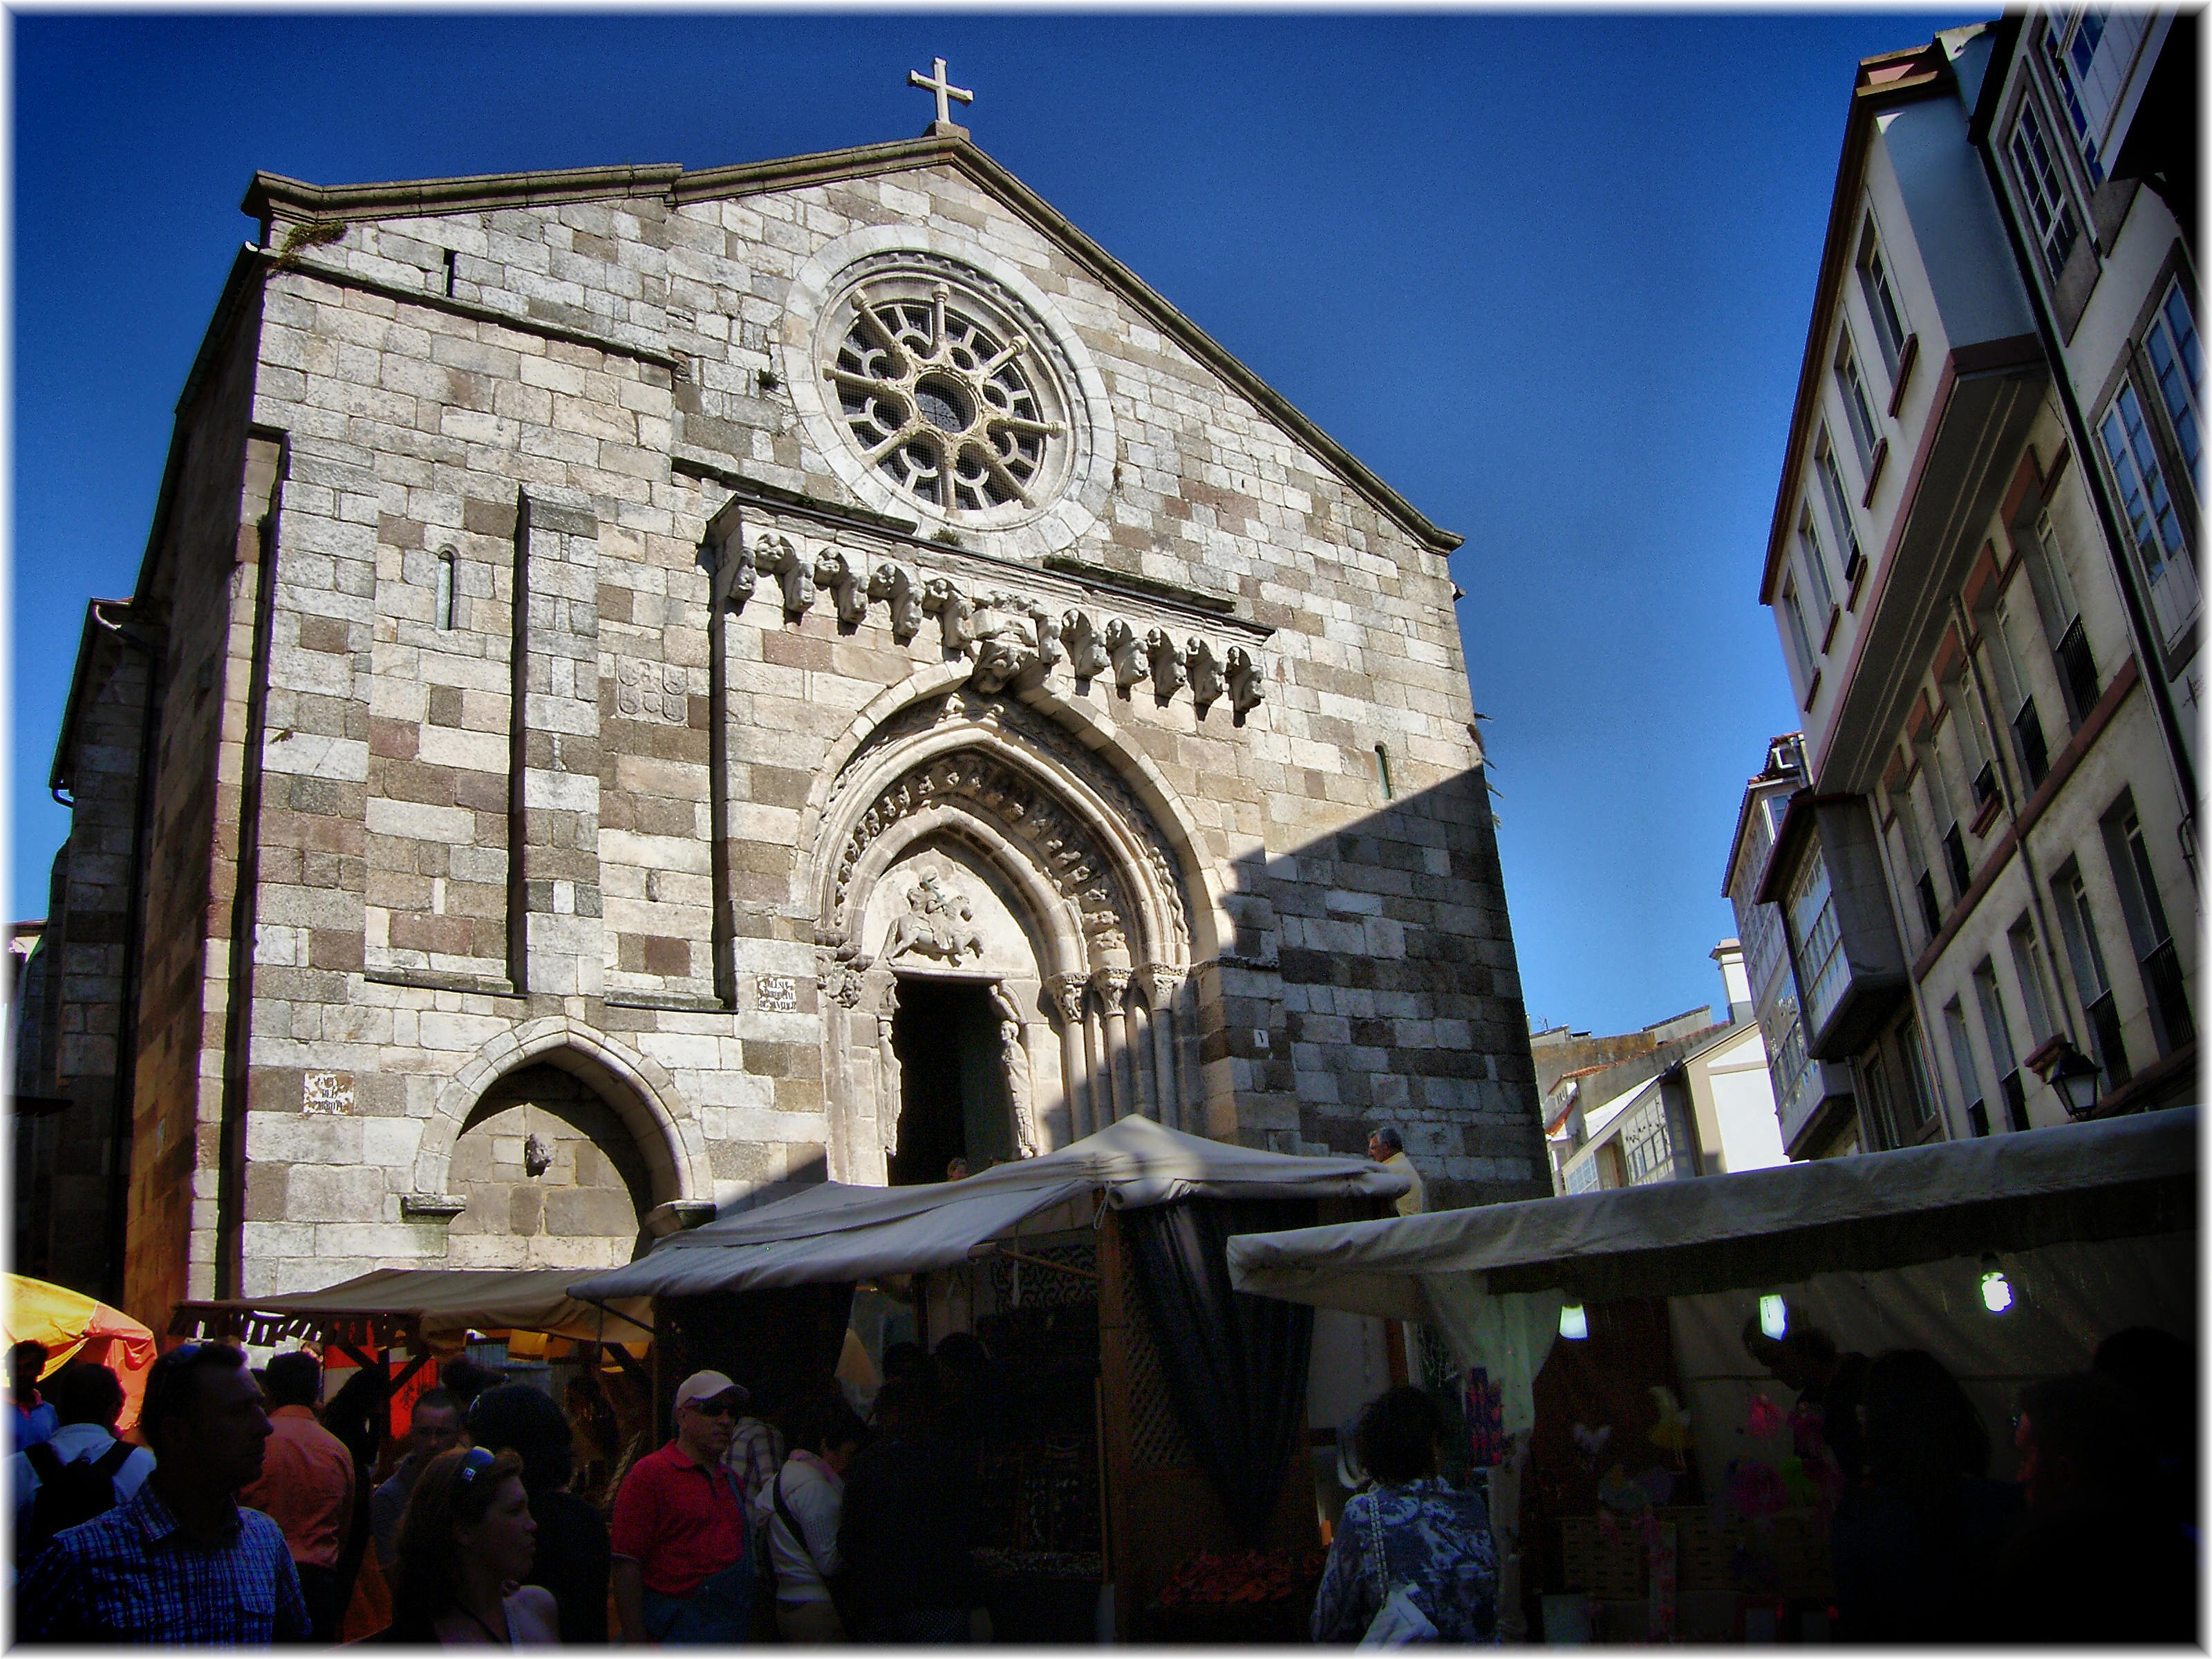
town, urban, europe, landmark, facade, church, cathedral, tourism, place of worship, spain, europa, galicia, piedra, ciudad, romanico, mygearandme, pedra, espana, galiza, cidadevella, urbe, iglesias, igrexas, lacoruna, acoru a, coru a